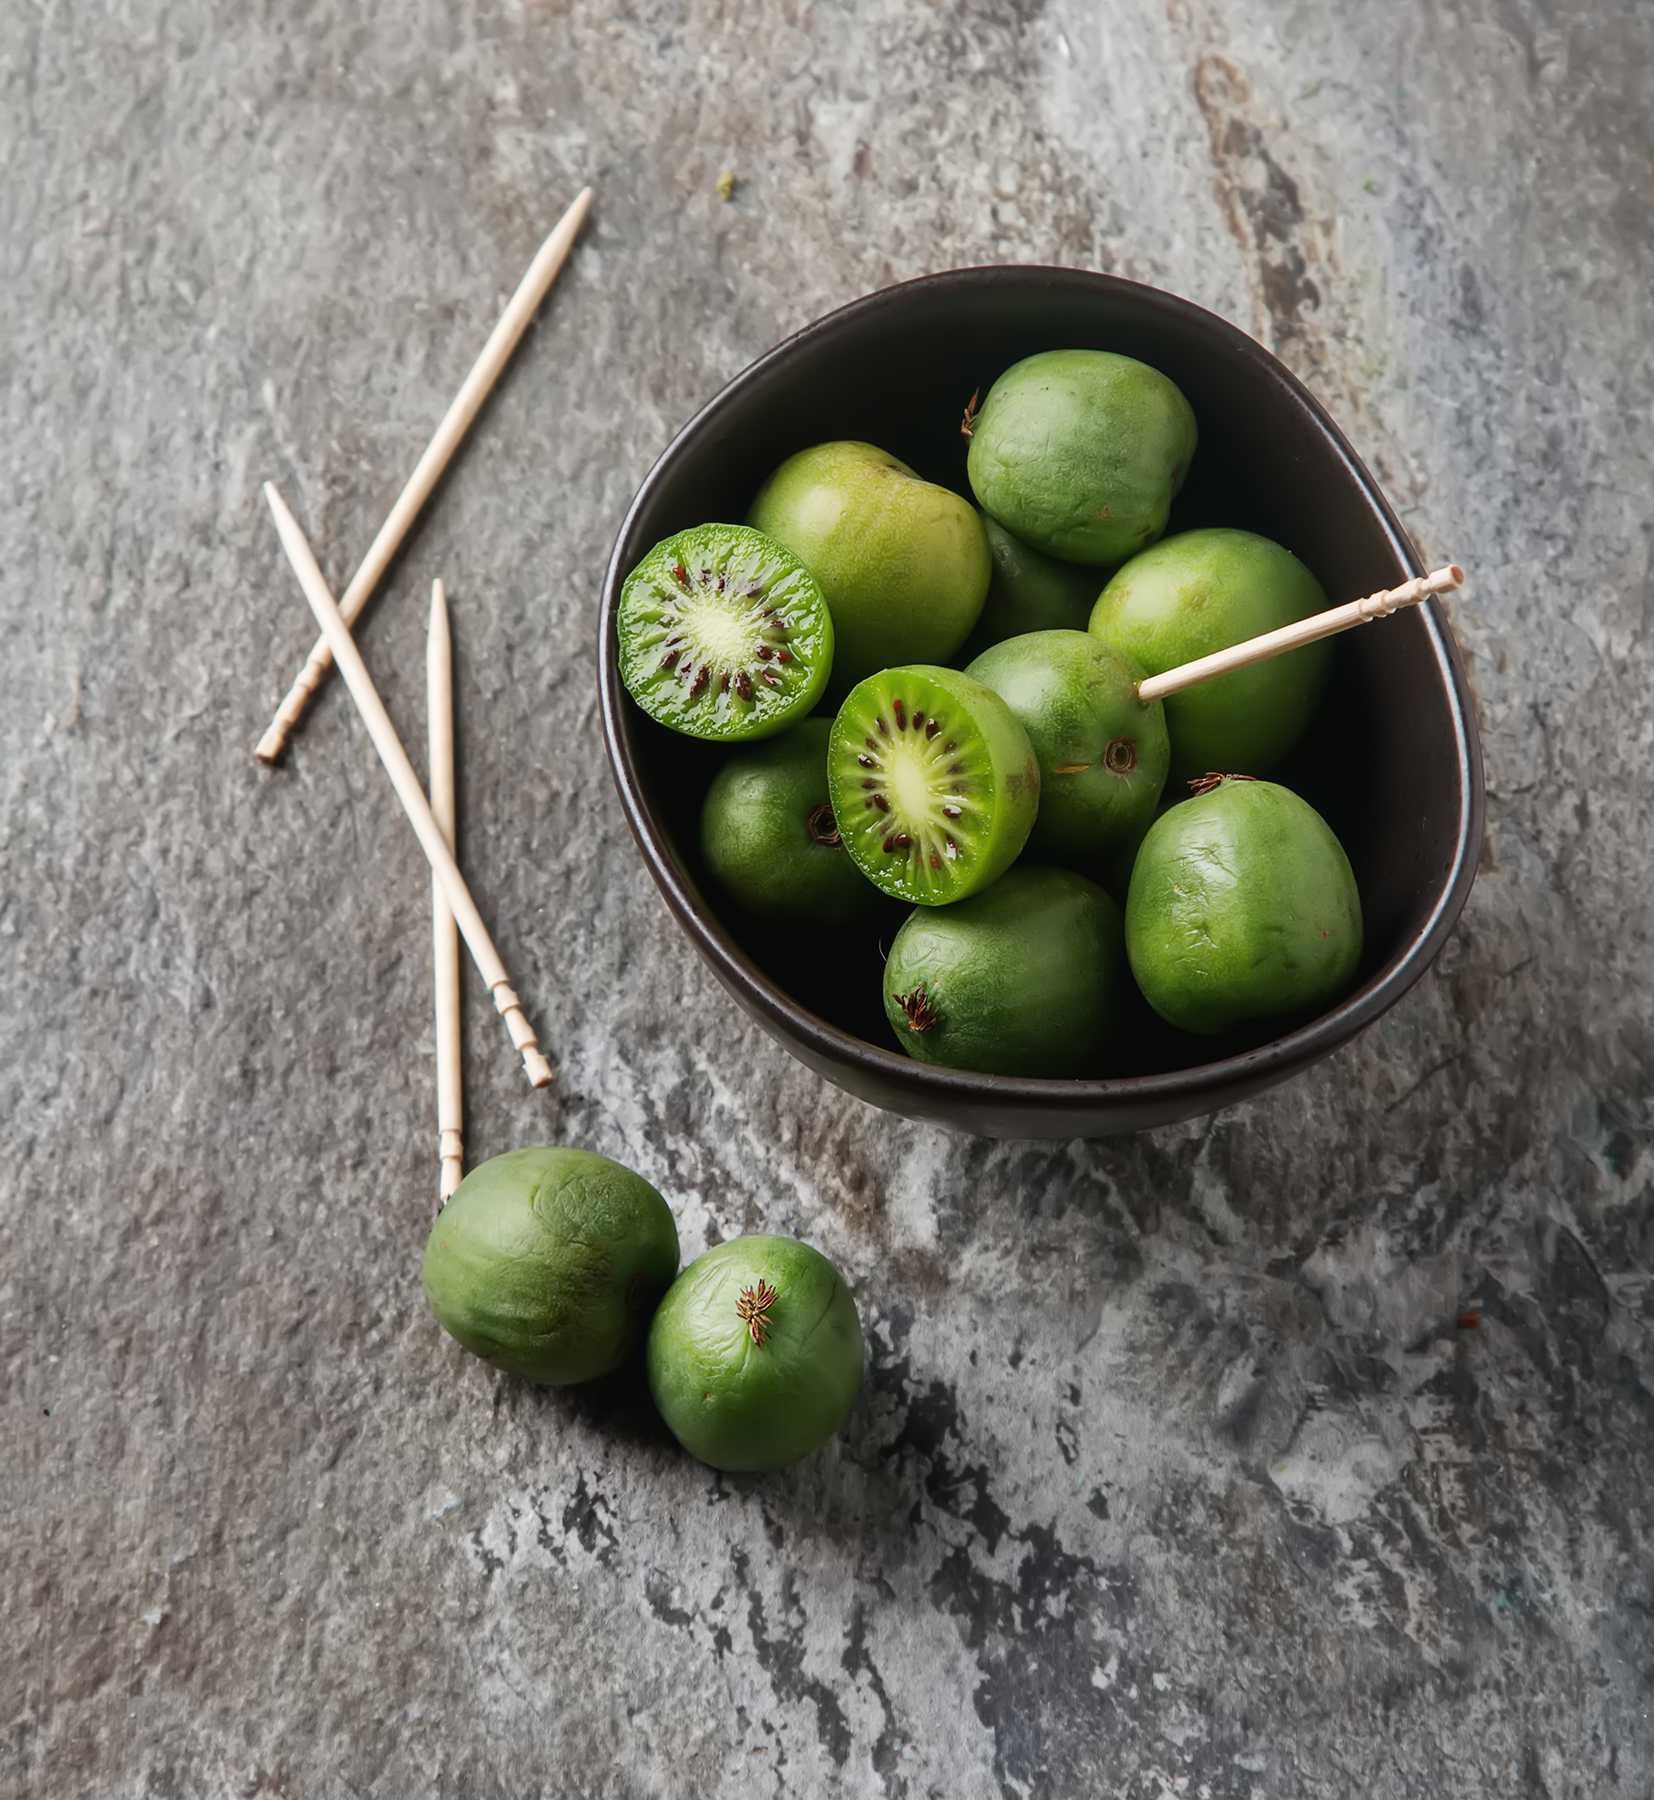
Label: Kiwi